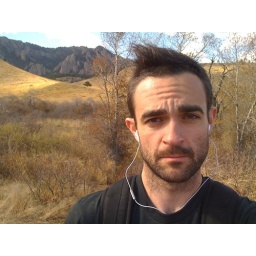
at the bear canyon trailhead in south boulder.